Dylan Field

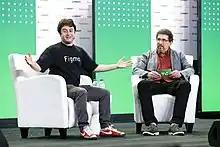
Field speaks at TechCrunch Disrupt 2022

In 2009, Field enrolled at Brown University, where he studied computer science. Field was an involved member of Brown's computer science department: In 2011, he organized a hackathon in which 150students participated, and starting in late 2011, he co-chaired Brown's CS Departmental Undergraduate Group.